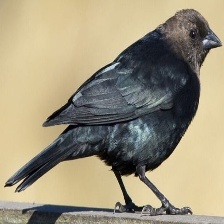
Species: BREWERS BLACKBIRD
Scientific name: EUPHAGUS CYANOCEPHALUS